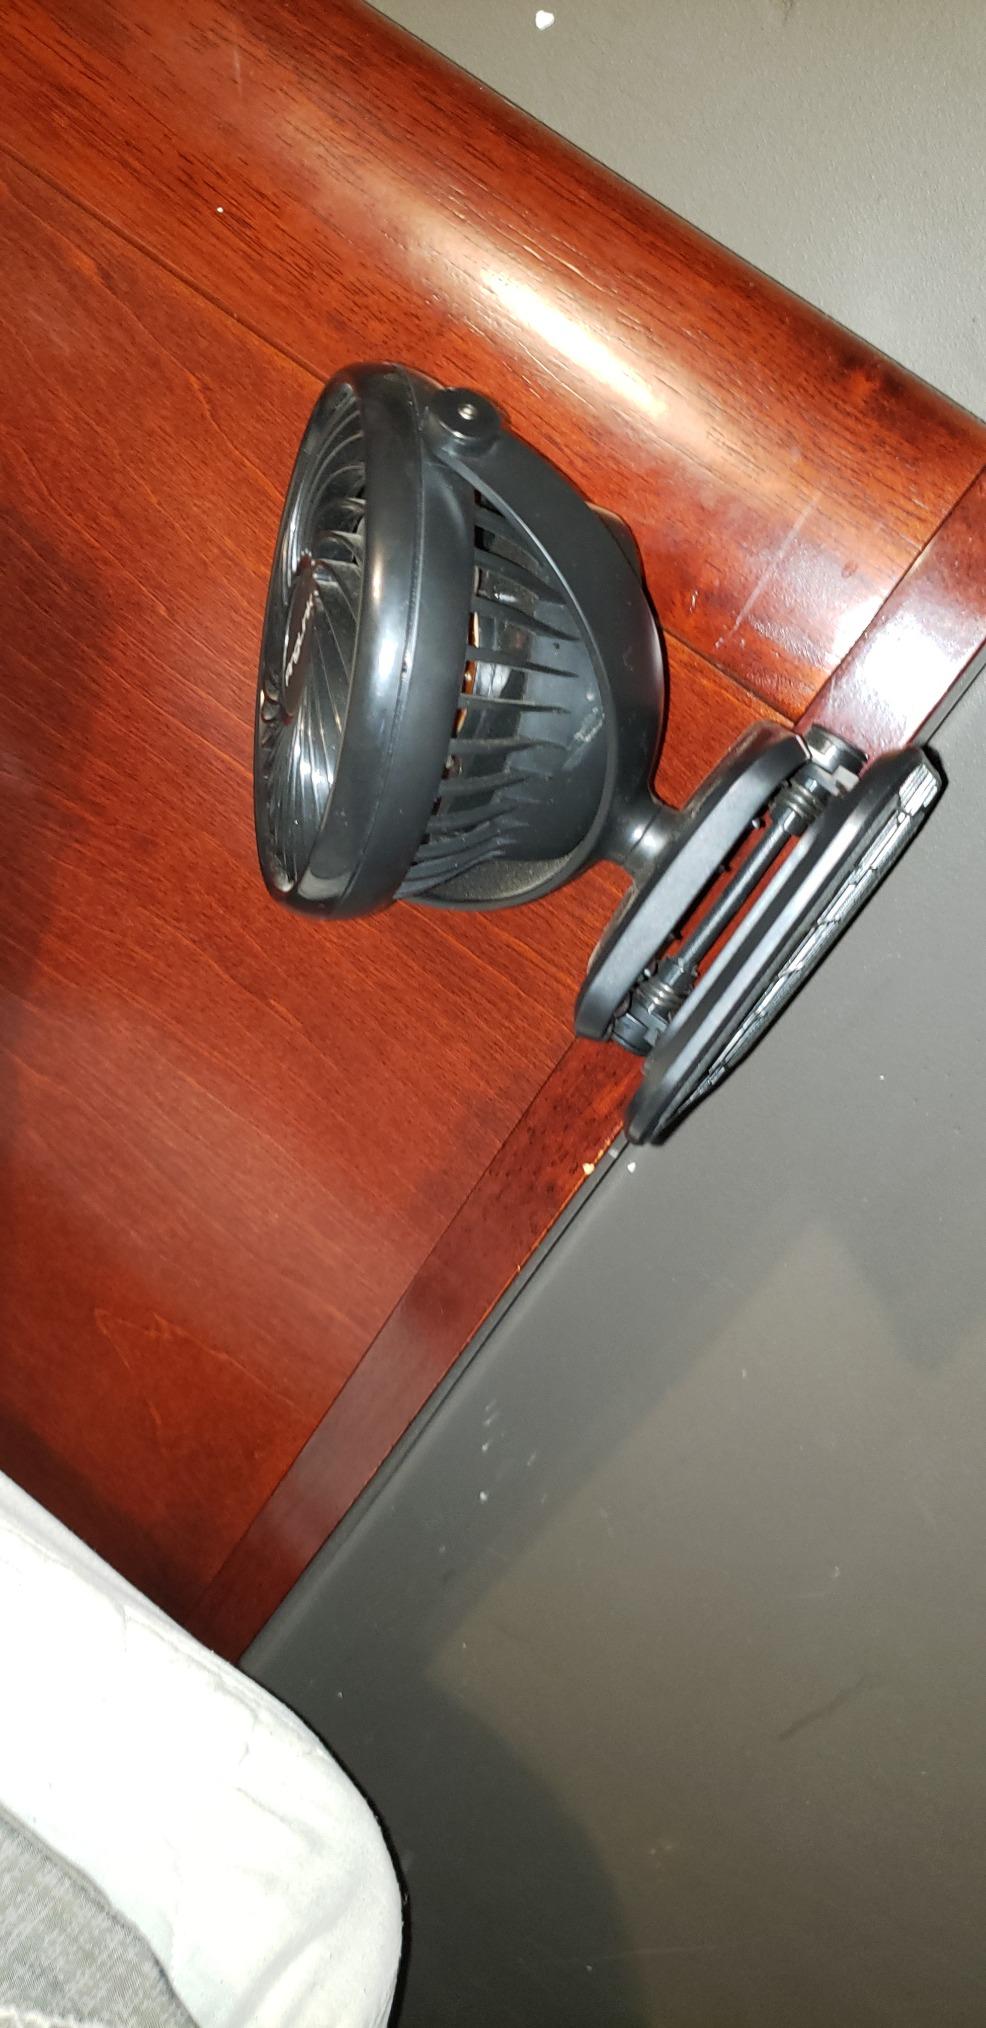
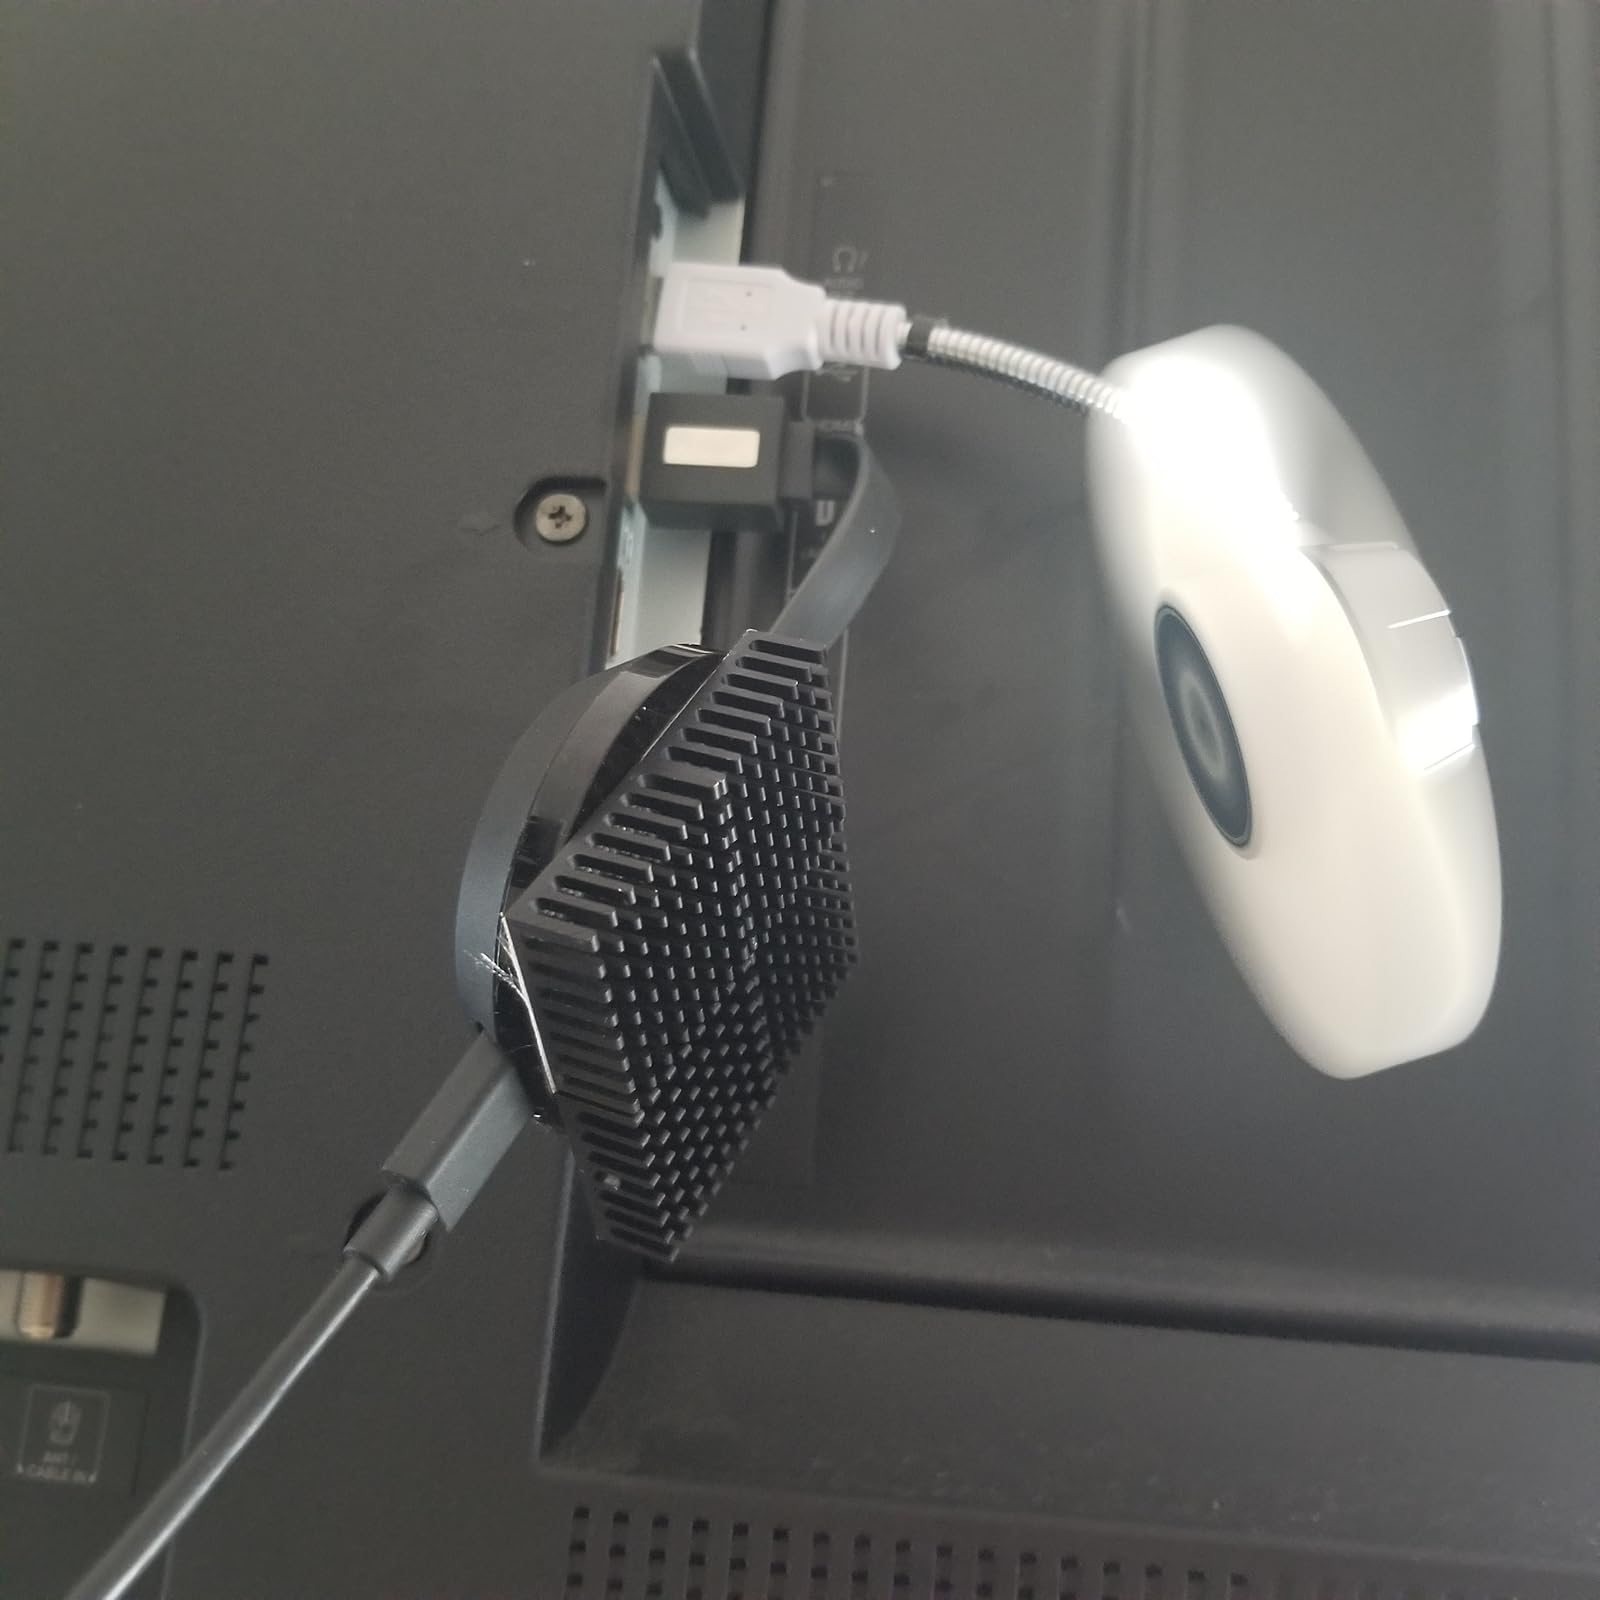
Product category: fan
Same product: no